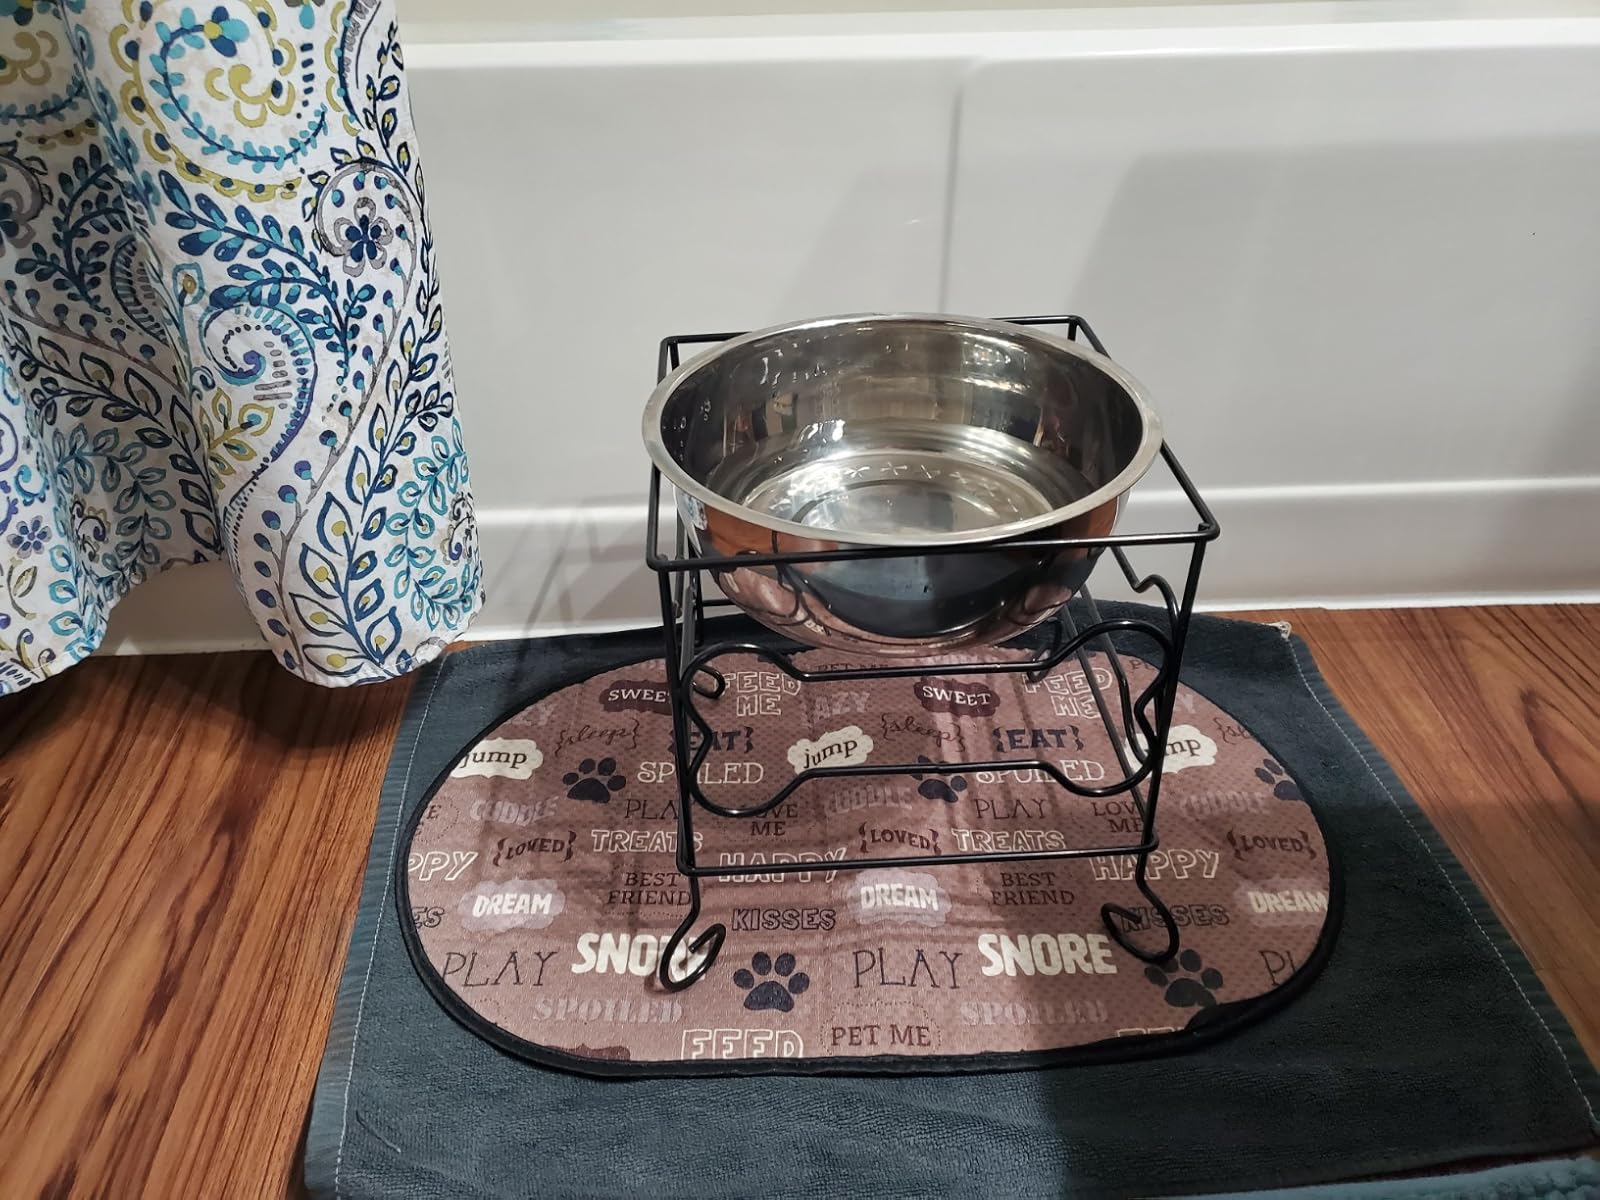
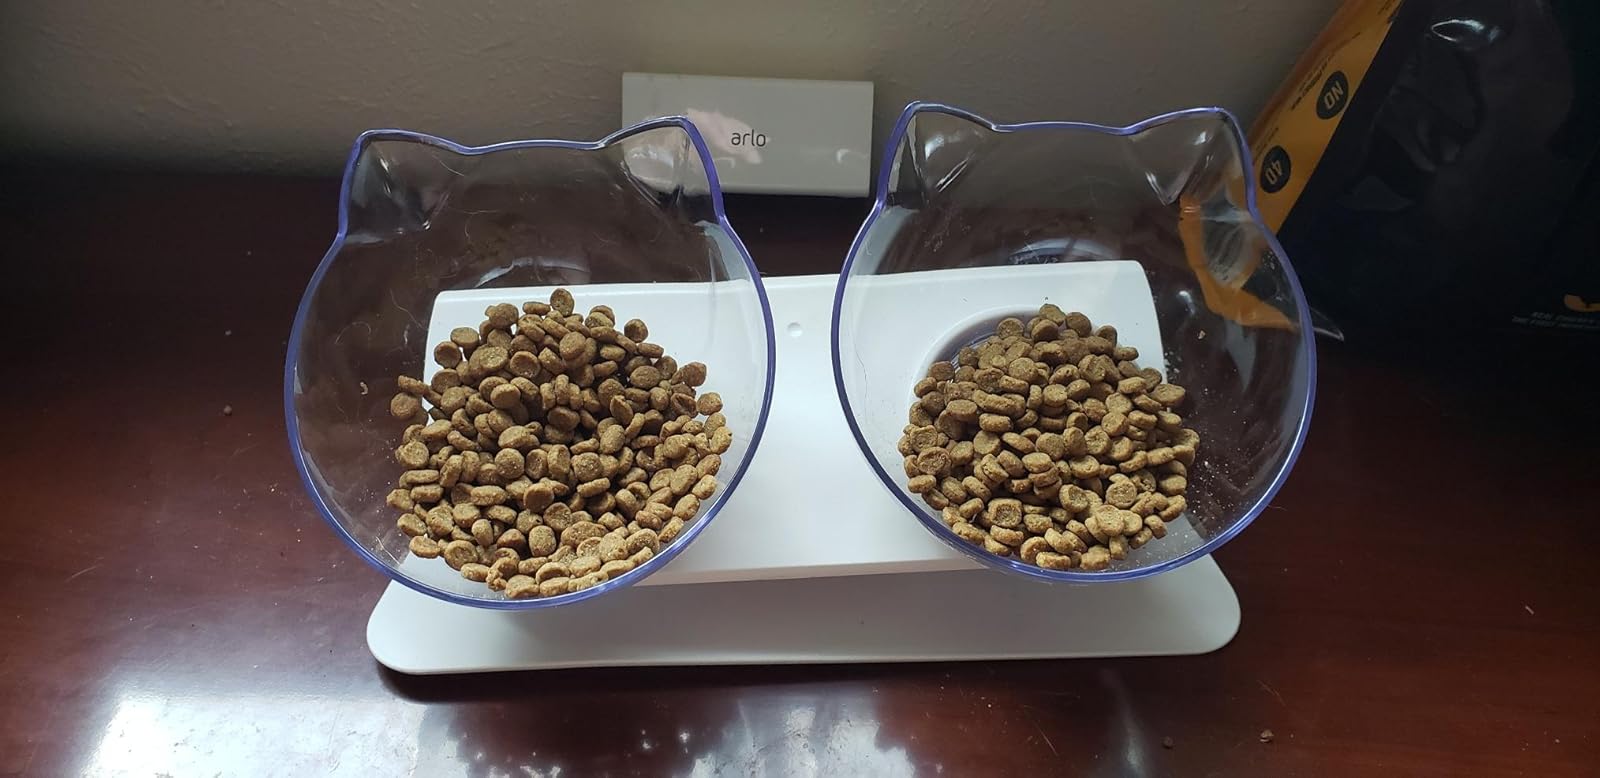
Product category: items_bowl
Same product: no